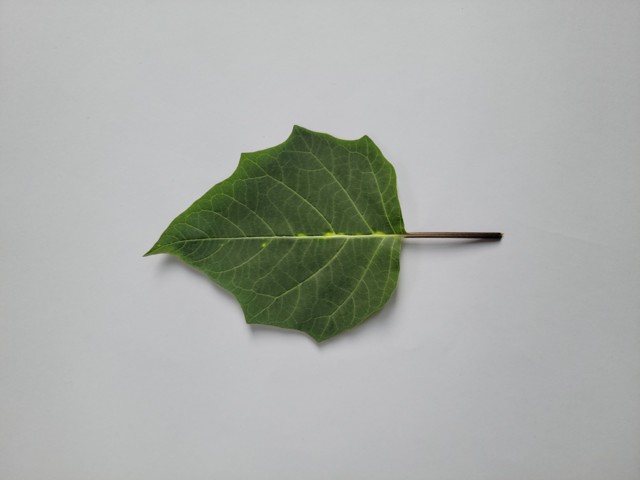
Plant: kalodhutura